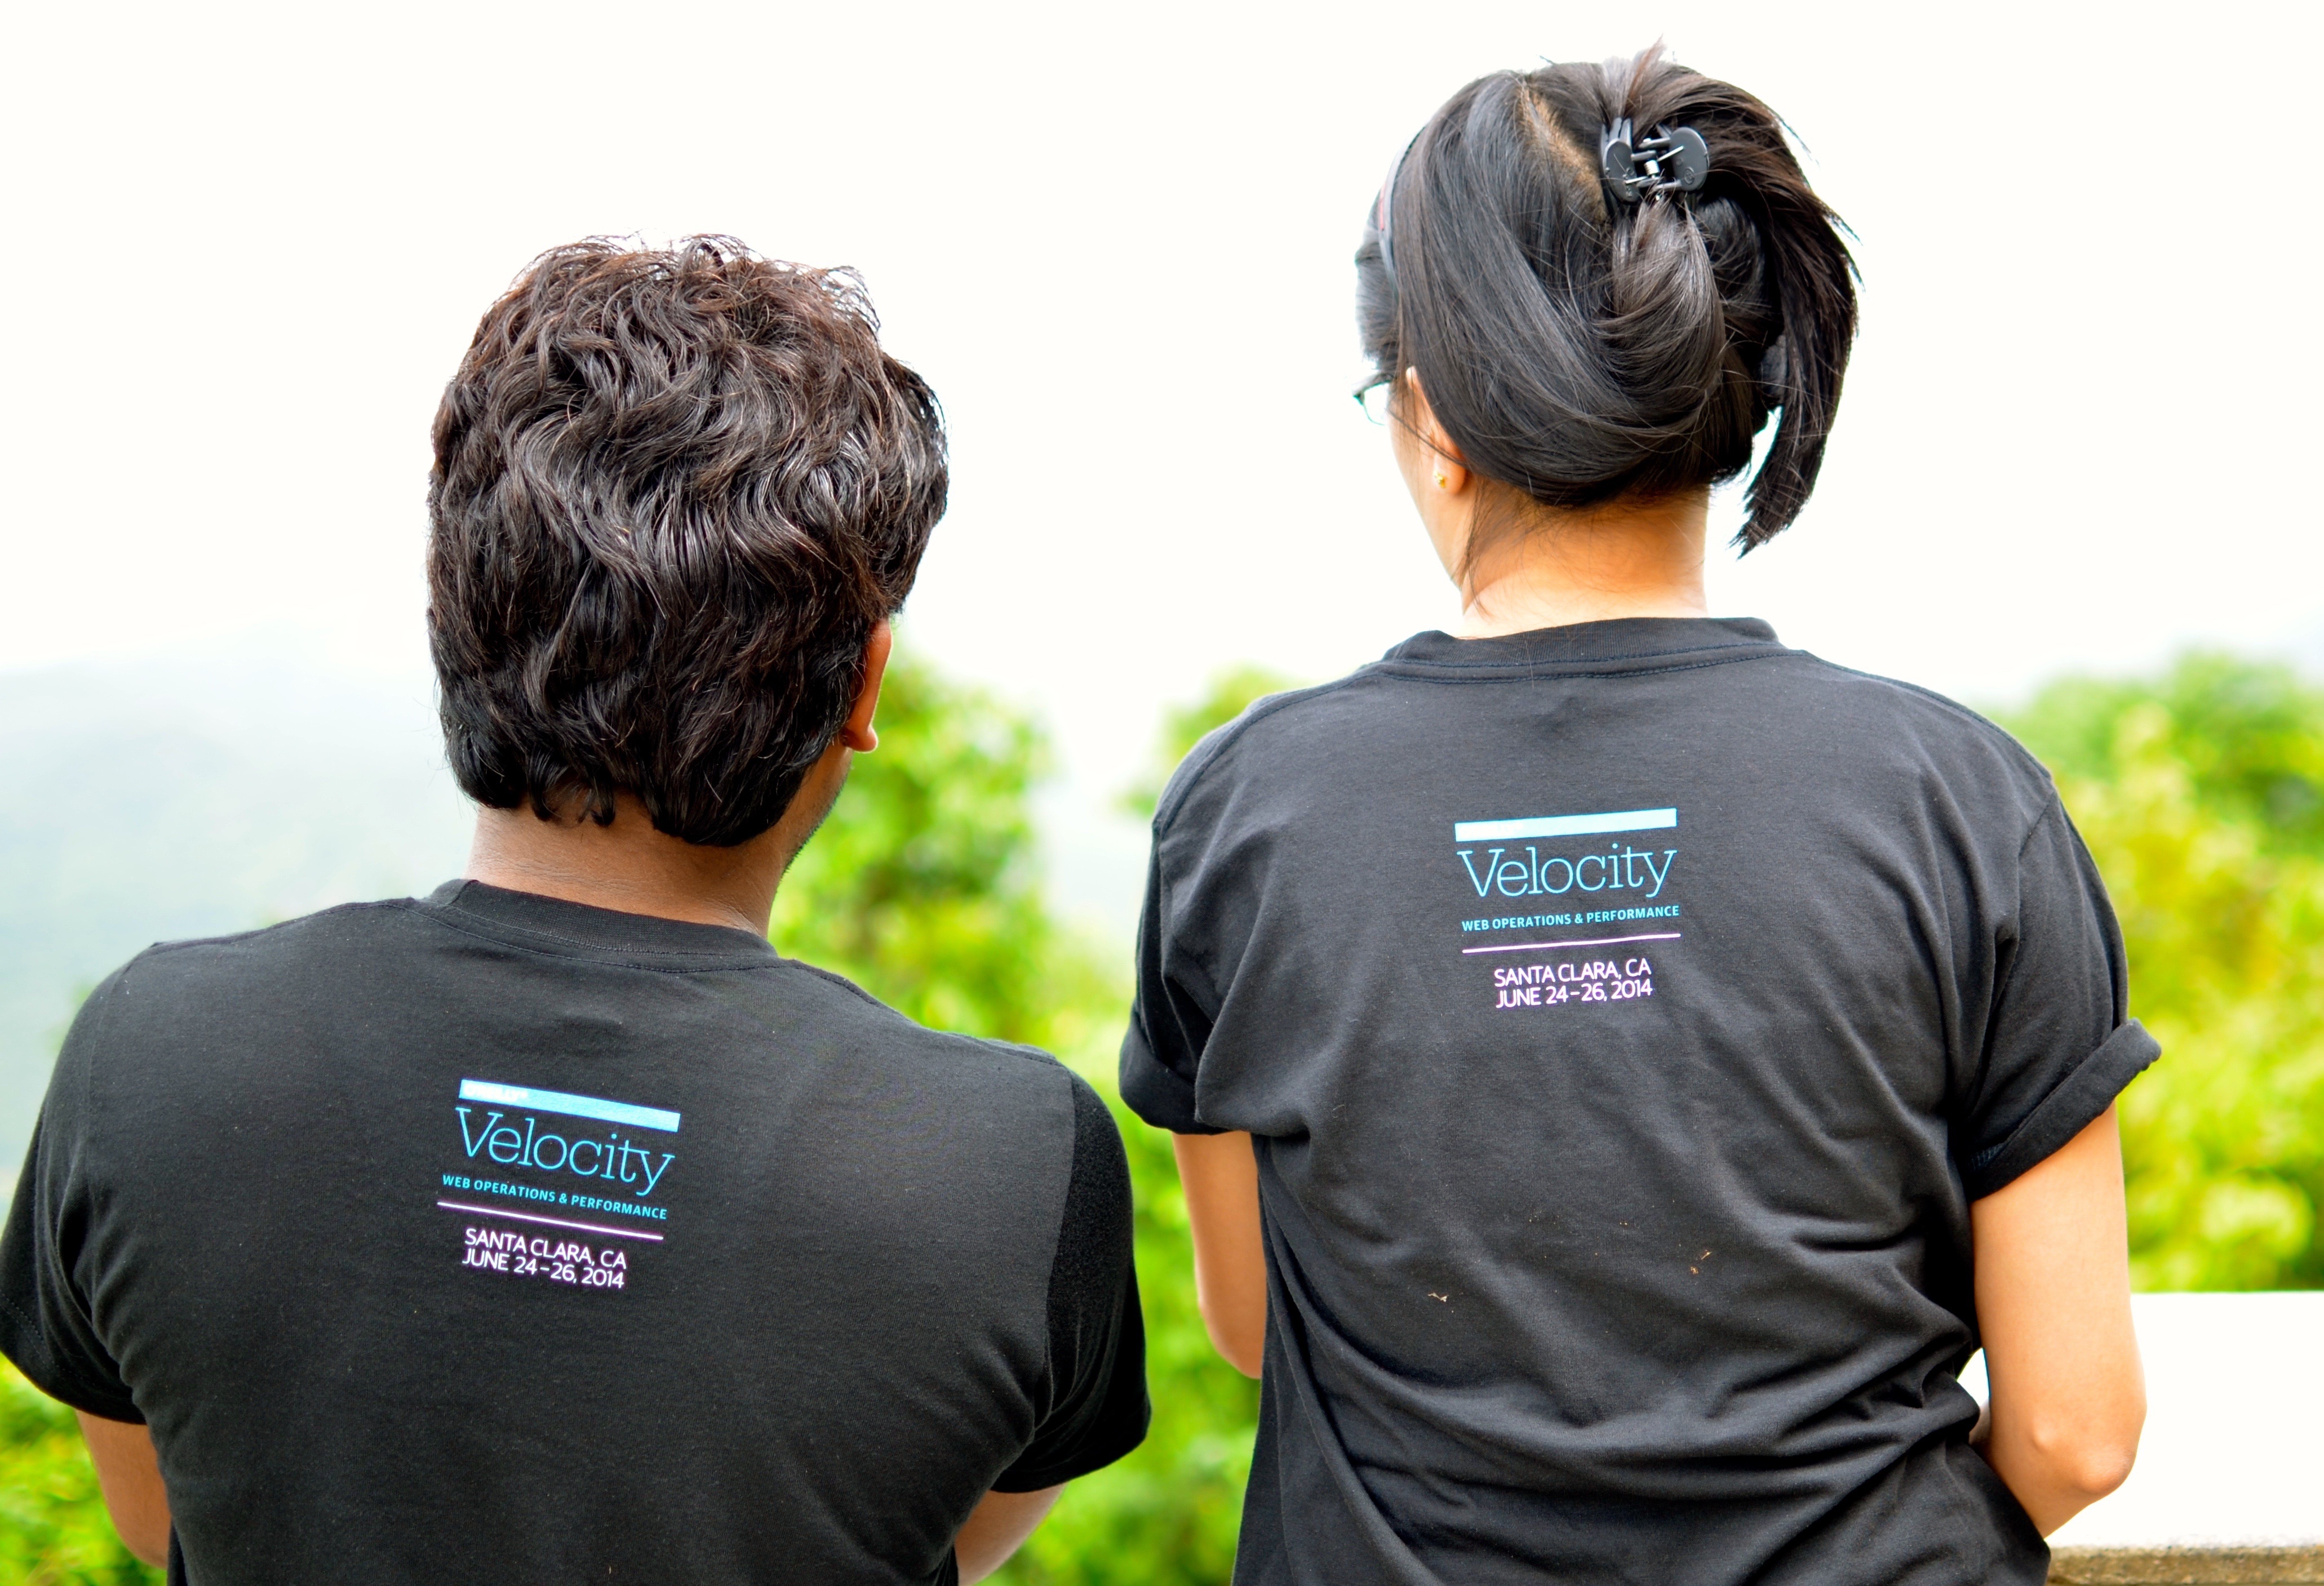
black, muscle, t shirt, sense